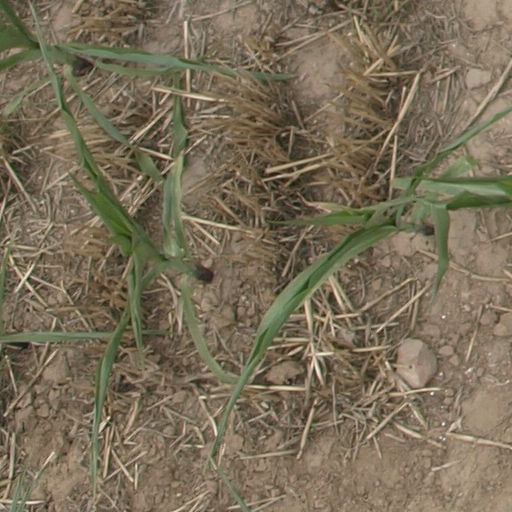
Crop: maize; corn